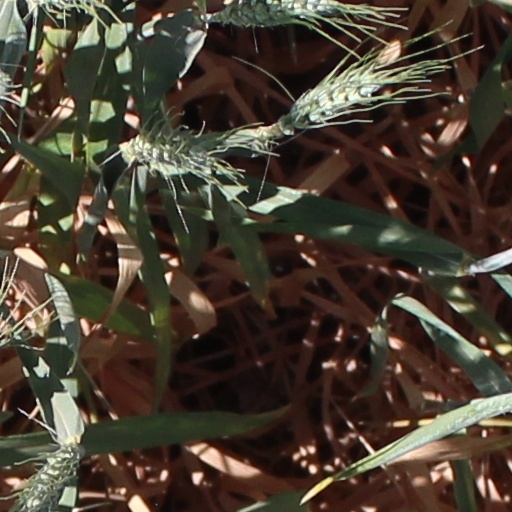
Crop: wheat